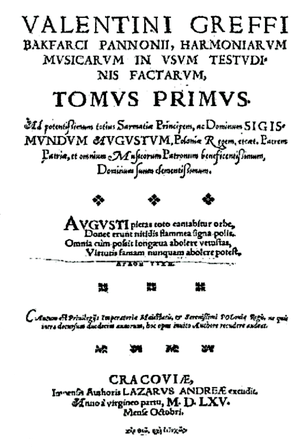
Valentin [Bálint] Bakfark [Bacfarc, Bakfarc] est un luthiste et compositeur hongrois, né à Brașov vers 1507 ou vers 1526-1530 et mort à Padoue le 15 août 1576, actif en Europe centrale, en France et en Italie.